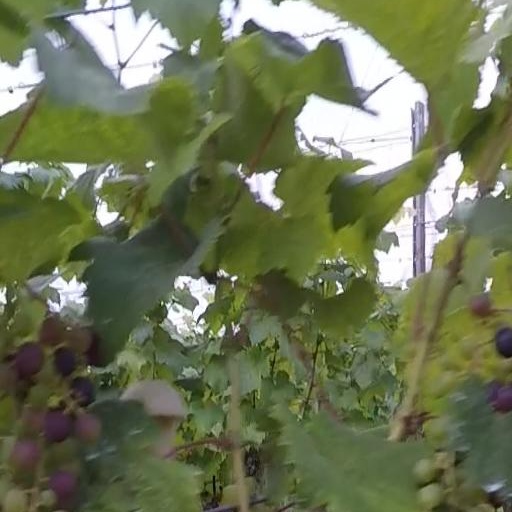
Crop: grape